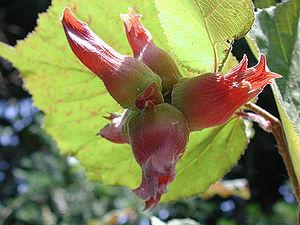
Le Noisetier de Lambert est un arbuste de la famille des bétulacées. Sa variété pourpre est plantée comme arbuste d'ornement.